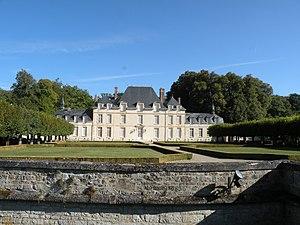
Château de Saint-Cyr (Lavilletertre)
Lavilletertre est une commune française située dans le département de l'Oise en région Hauts-de-France.
Cet article recense de manière non exhaustive les châteaux, maisons fortes, mottes castrales, situés dans le département français de l'Oise. Il est fait état des inscriptions et classements au titre des monuments historiques, ainsi que de l'inscription au pré-inventaire des jardins remarquables.
Cet article recense les monuments historiques de l'ouest de l'Oise, en France.